Economic history of Canada

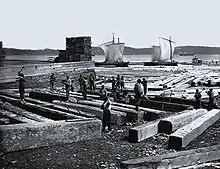
Butting square timber, Quebec City, QC, 1872.

Scholars of Canadian economic history were heirs to the traditions that developed in Europe and the United States, but frameworks of study that worked well elsewhere often failed in Canada. The heavily Marxist influenced economic history present in Europe has little relevance to most of Canadian history. A focus on class, urban areas, and industry fails to address Canada's rural and resource-based economy. Similarly, the monetarist school that is powerful in the United States has been weakly represented.